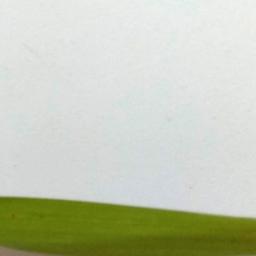
Label: Rice___Healthy